New Belgrade

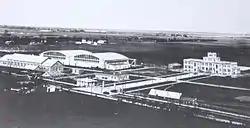
Bežanija's airport at Dojno Polje in 1931, a rare structure built on the territory of the future New Belgrade

On 20 May 1938, president of the Yugoslav government Milan Stojadinović, pulled a lever on a Danish excavator, ceremonially starting the works to drain the land at the confluence. The large "Sydhavnen" excavator was transported by ship via the English Channel, the Dardanelles, the Bosphorus, the Black Sea and finally the Danube. It was reported at the time that this was the first time that an ocean ship had anchored in the port of Belgrade. The draining proved to be much more expensive than expected. The "Sydhavnen" excavator sank to the bottom of the Sava river after World War II broke out in 1941, but was lifted out after the war and repaired. It continued to work under the name "Kolubara".